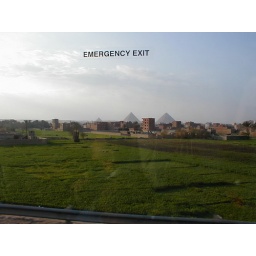
Photo shot through a bus window by my sister traveling around Egypt.